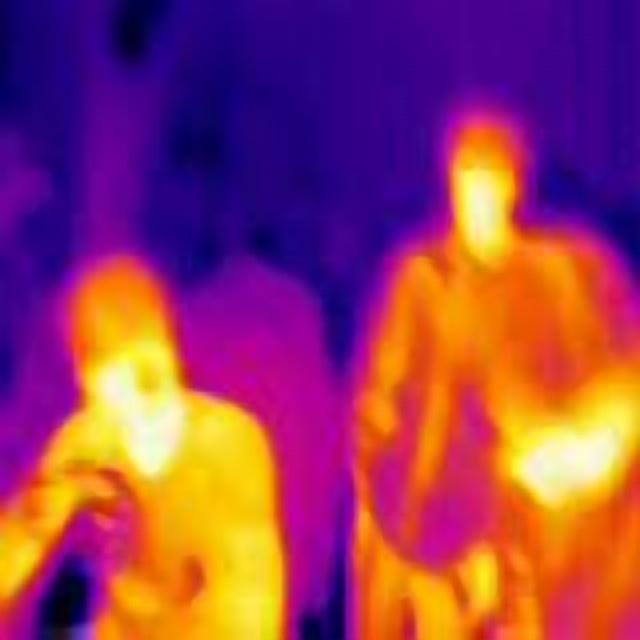
Detected objects:
label: person
label: person
label: person